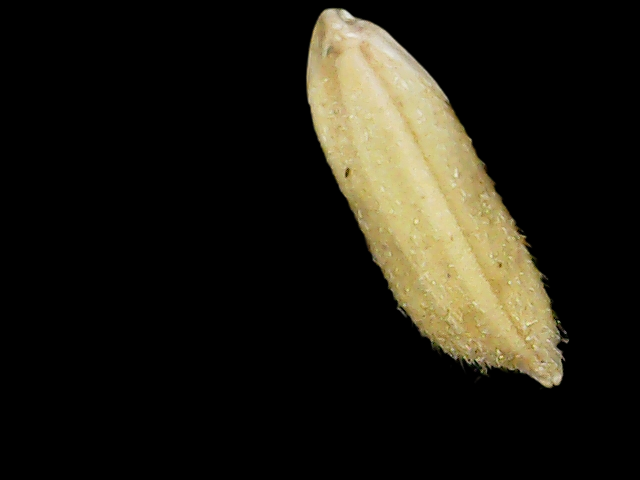
Rice variety: Binadhan12